2010–11 Chelsea F.C. season

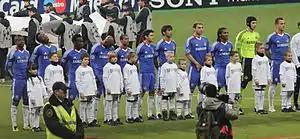
Chelsea's starting XI v Spartak Moscow at Luzhniki Stadium in Moscow on 19 October 2010

The draw for the group stage was held on 26 August 2010 in Monaco. Chelsea was paired with 2009–10 French Ligue 1 champions Marseille, as well as Russian Premier League's, Spartak Moscow and Žilina of the Slovakian Corgoň Liga.